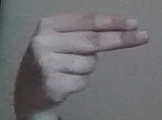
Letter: ain